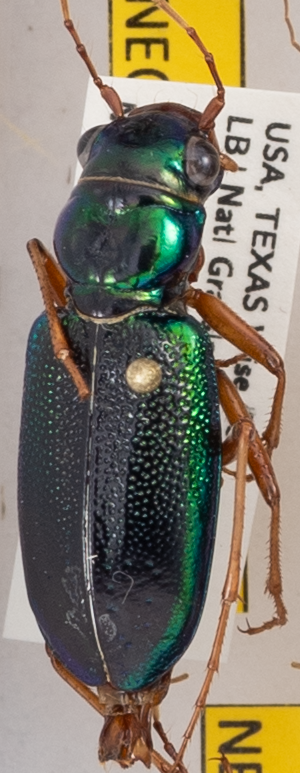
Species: Tetracha virginica
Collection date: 2019-09-11
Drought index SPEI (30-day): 0.188
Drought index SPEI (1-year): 1.69
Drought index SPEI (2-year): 0.366